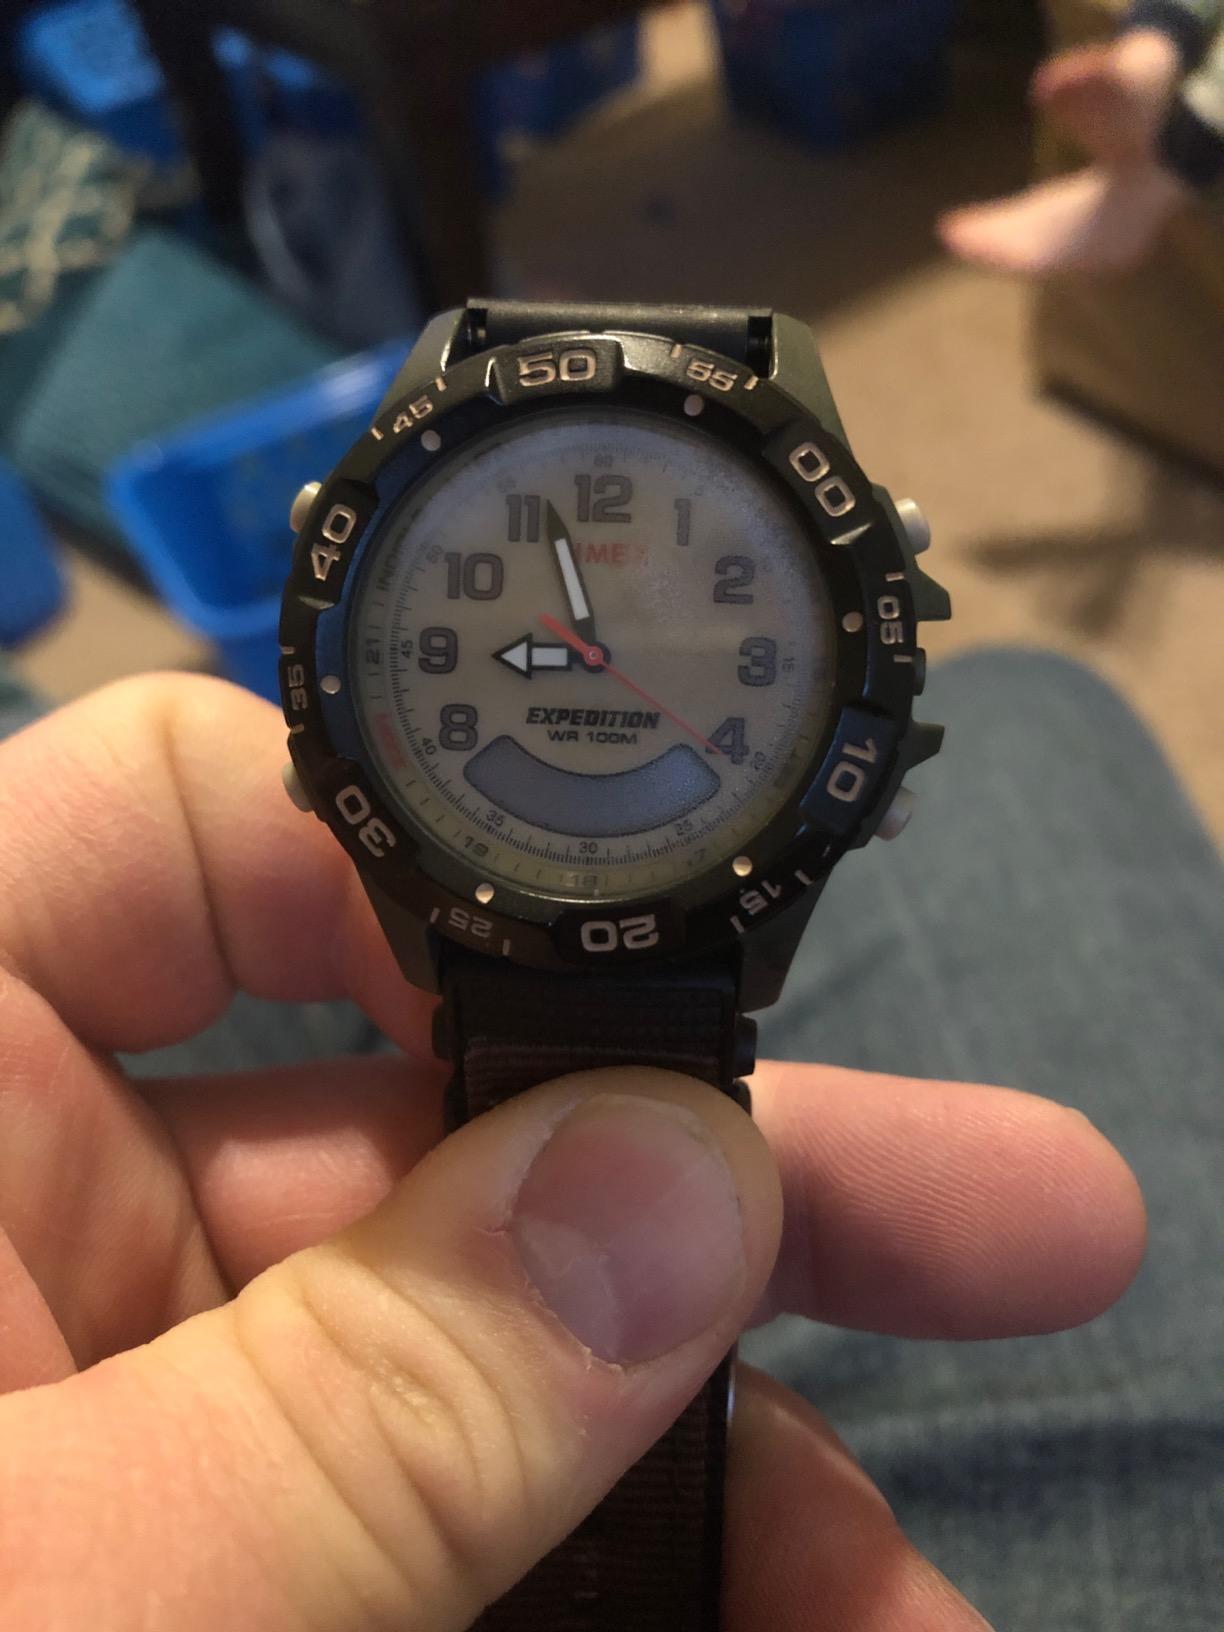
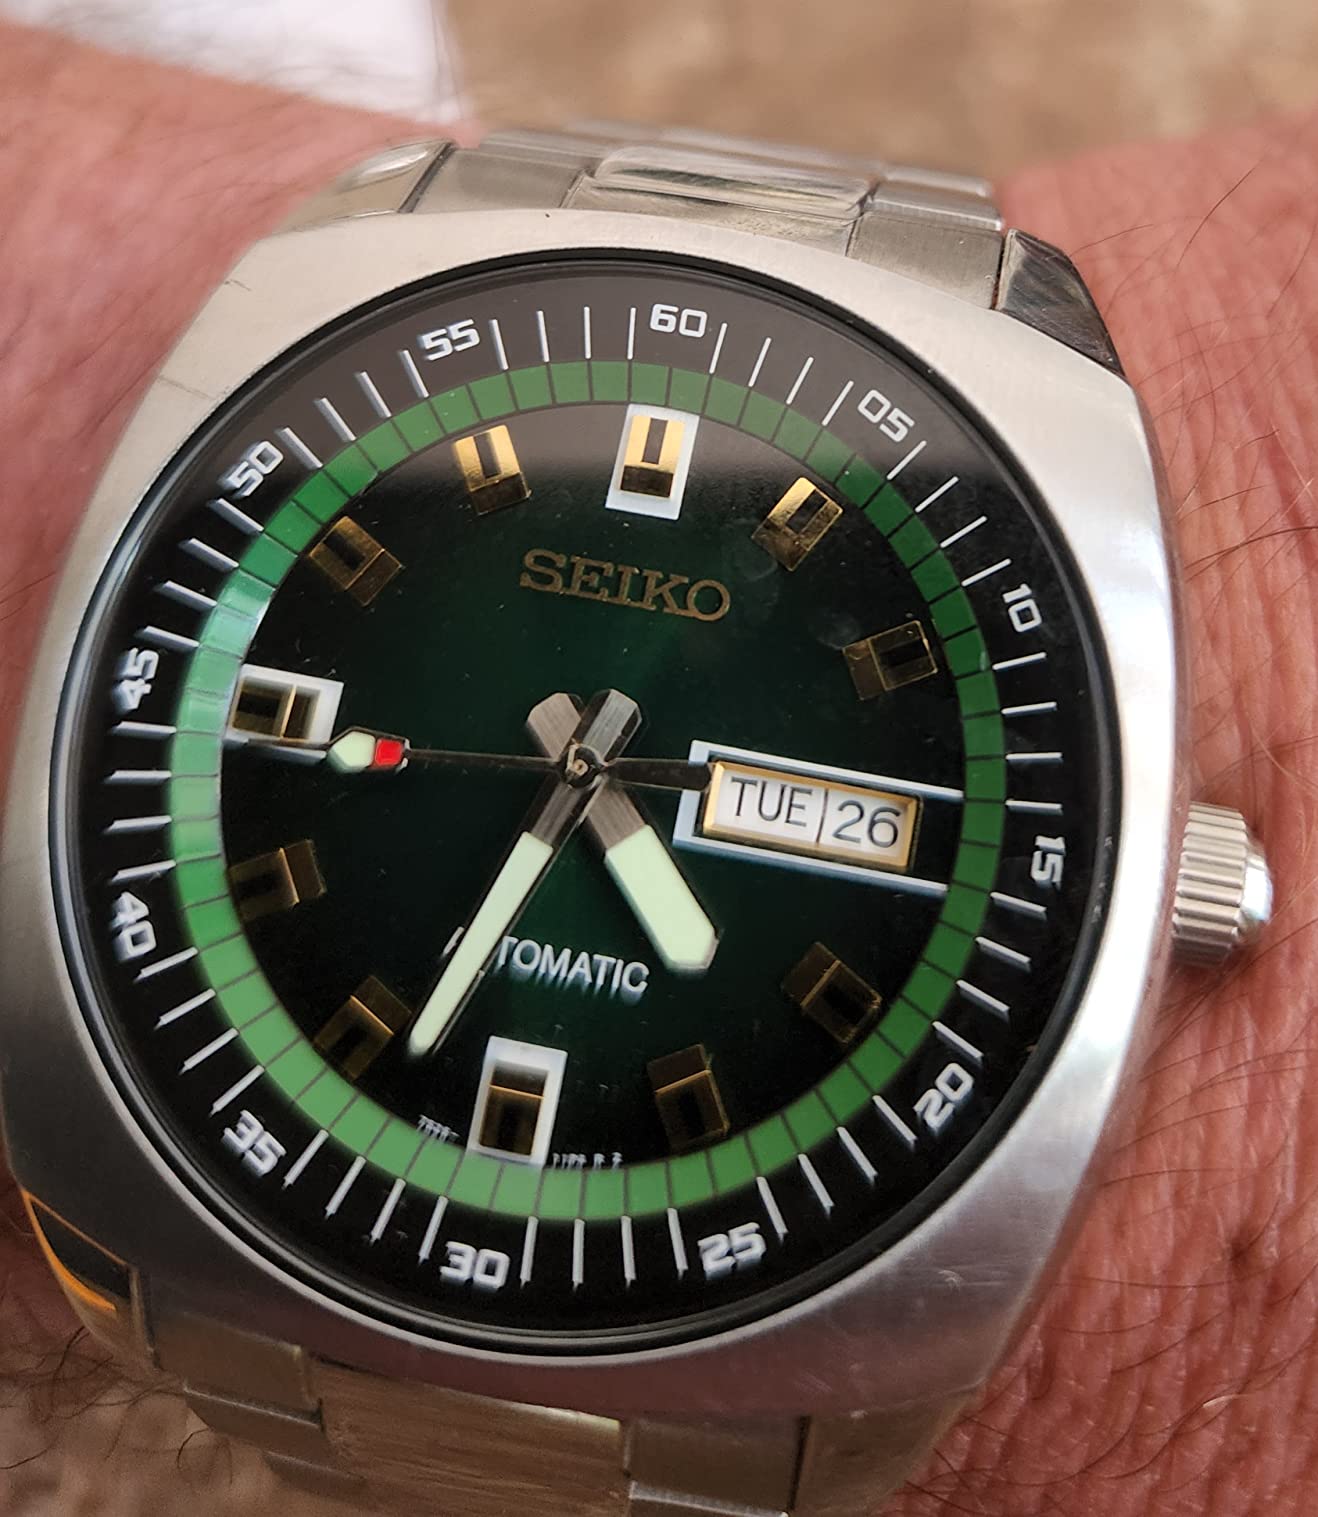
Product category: accessories_watch
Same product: no